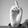
ASL letter: D